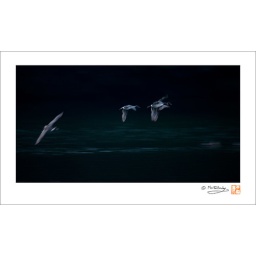
Five pintail ducks flying around the Kotoku Pond in Ibaraki Prefecture.